Pragada Kotaiah

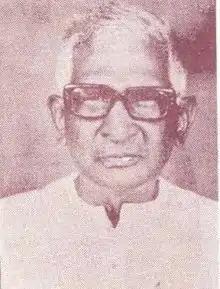
Pragada Kotaiah

Pragada Kotaiah (26 July 1915 – 26 November 1995) was an Indian freedom fighter and politician. He served as a Member of Parliament in the upper house from 1990 to 1995. He was the leader of the Handloom movement in India.